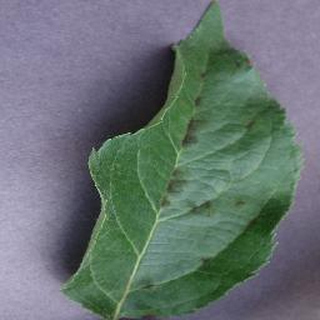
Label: apple_apple_scab